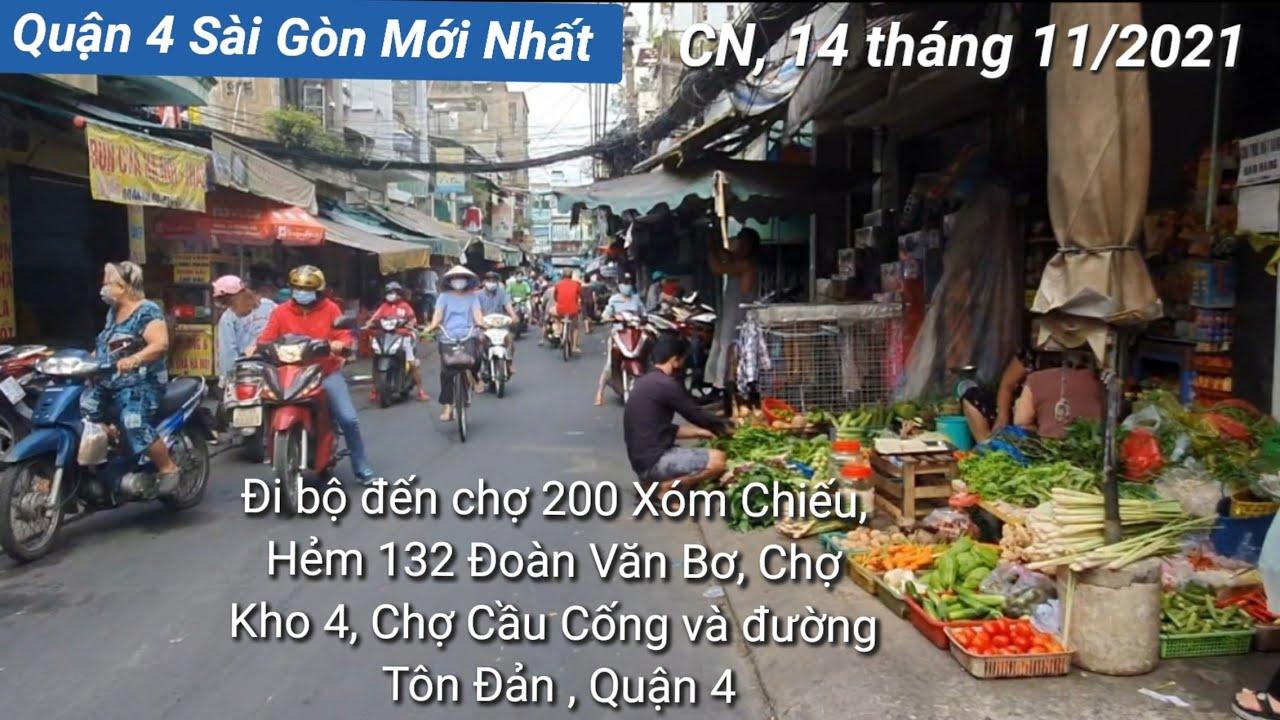
ở bên phải của đường có sự xuất hiện của một quầy hàng rau củ quả